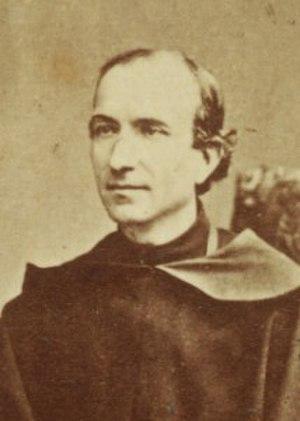
Étienne Pernet (1824-1899), prêtre catholique, fondateur des Petites sœurs de l'Assomption, déclaré vénérable par Jean-Paul II.
Cette liste de saints concerne les saints et les bienheureux, reconnus comme tels par l'Église catholique, ayant vécu au XIXᵉ siècle. À ce jour, l'Église a donné comme modèles évangéliques 318 saints du XIXᵉ siècle.
Étienne Permet, né à Vellexon le 23 juillet 1824, mort à Paris 15ᵉ le 3 avril 1899, est un prêtre catholique français, fondateur de l'ordre des Petites Sœurs de l'Assomption. Sa cause en béatification est introduite à Rome, l'Église catholique reconnaît l'héroïcité de ses vertus et il est déclaré vénérable par Jean-Paul II en 1983.